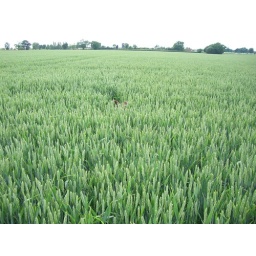
dog ears in the field